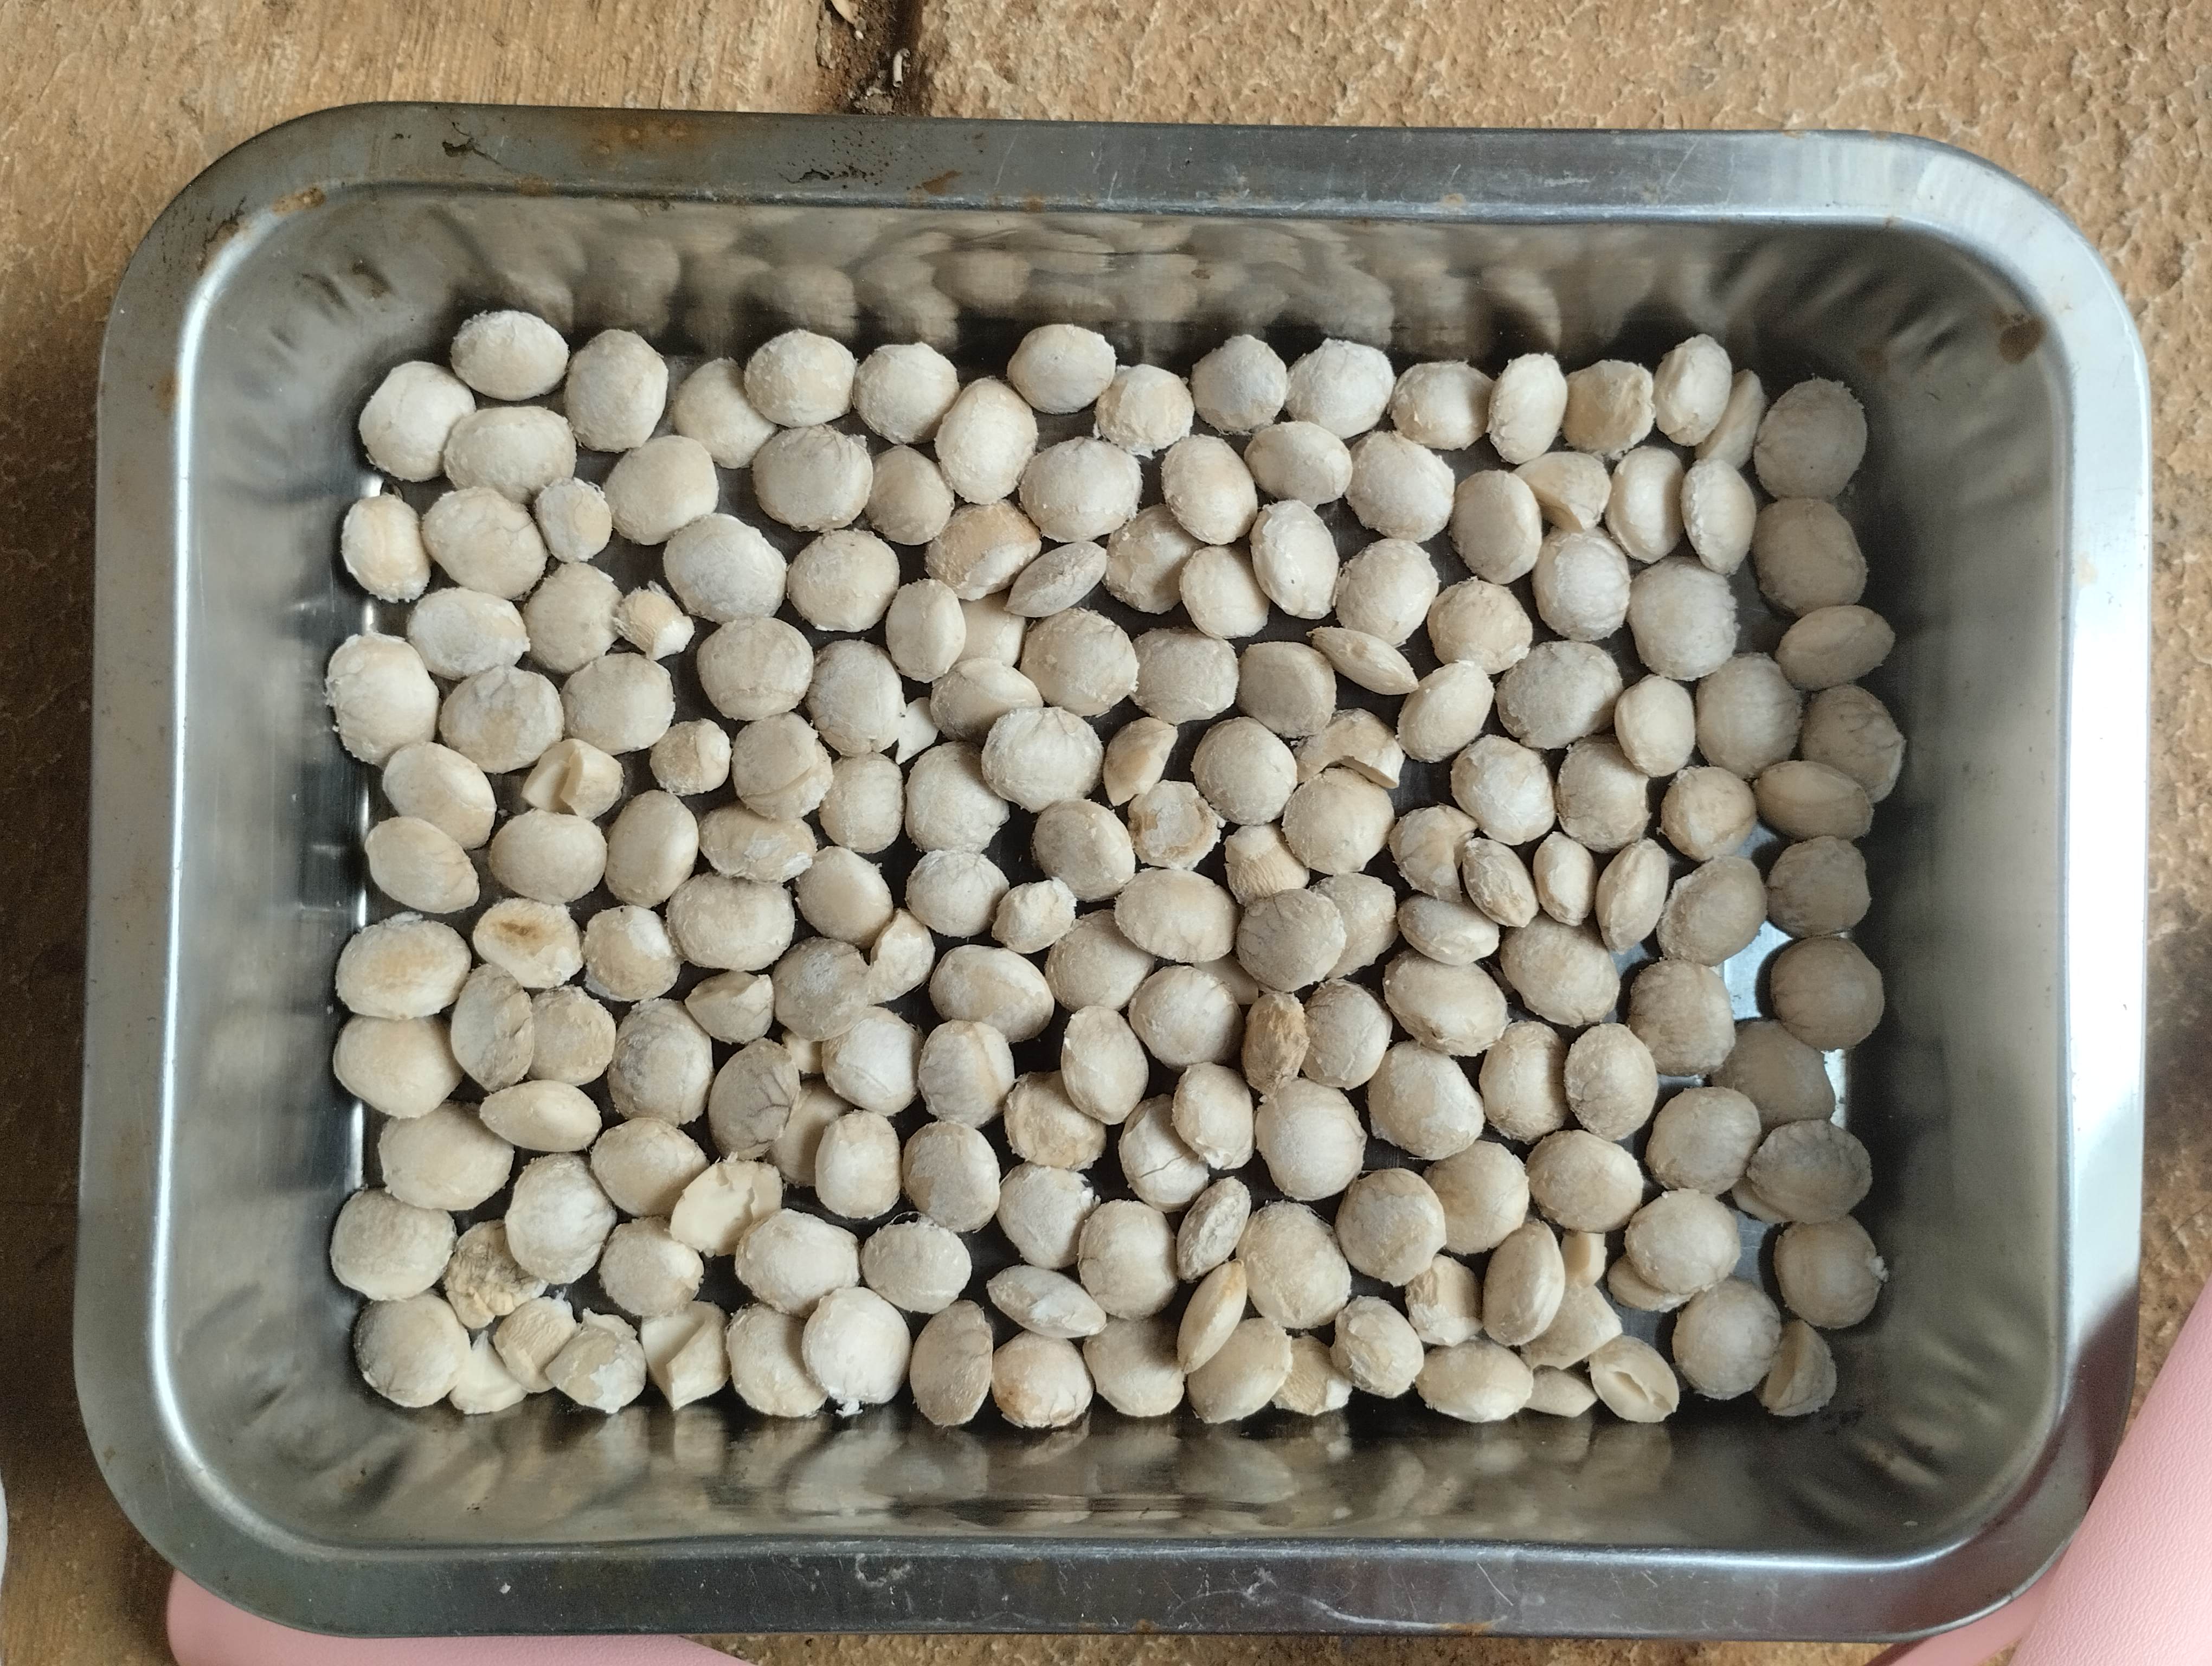
Label: bagus (good seed)